Darryn Stamp

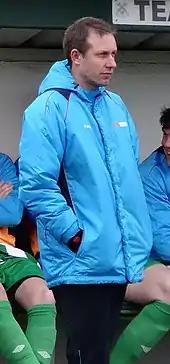
Stamp with North Ferriby United in 2017

Born in Beverley, Humberside, Stamp grew up in Hessle, playing football from an early age for his local side Hessle Rangers. It was while playing for this club that Stamp was spotted by the manager of Pontefract Collieries. He signed for the West Yorkshire side and played only a handful of games before departing to play as a professional.